Slovenia

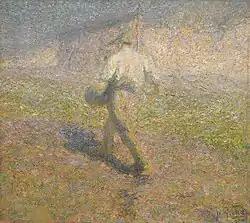
"The Sower" (1907), by the Impressionist painter Ivan Grohar, became a metaphor for Slovenes and was a reflection of the transition from a rural to an urban culture.

Slovenia's architectural heritage includes 2,500 churches, 1,000 castles, ruins, and manor houses, farmhouses, and special structures for drying hay, called hayracks.